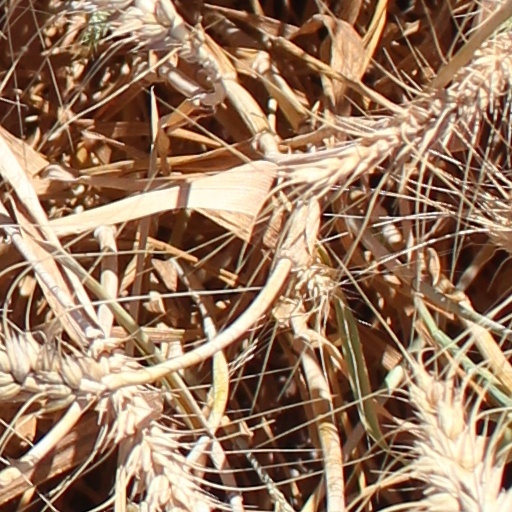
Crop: wheat